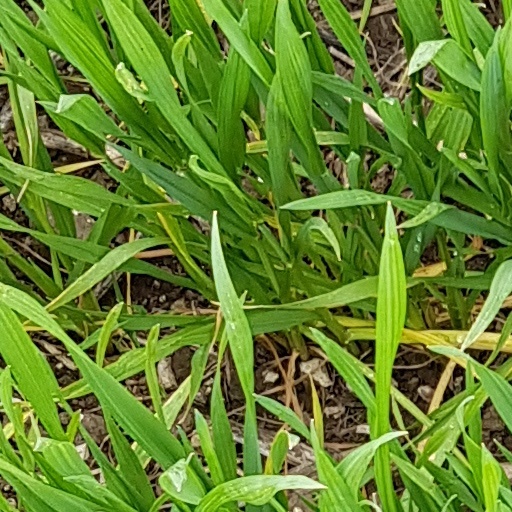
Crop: wheat